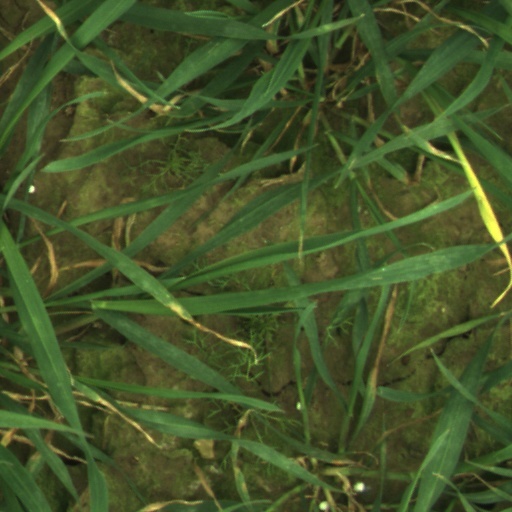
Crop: wheat